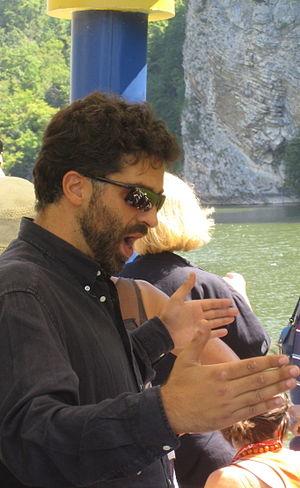
Le Festival de Cannes 2003, 56ᵉ édition du festival, a lieu du 11 au 25 mai 2003. Le président du jury est le metteur en scène et réalisateur français Patrice Chéreau. La maîtresse de cérémonie est l'actrice italienne Monica Bellucci.
Danis Tanović est un réalisateur bosniaque né le 20 février 1969 à Zenica en Bosnie-Herzégovine. Il a également la nationalité belge.